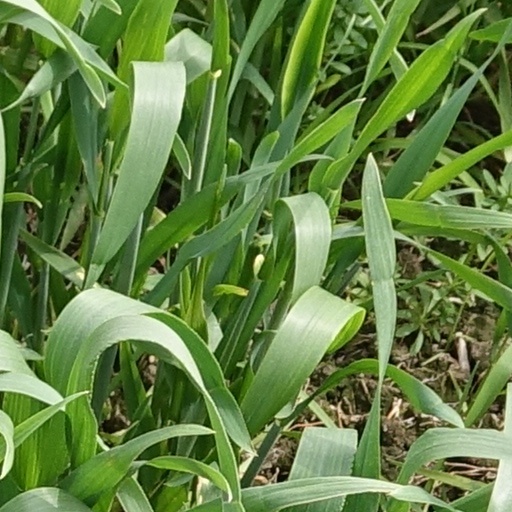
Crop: wheat